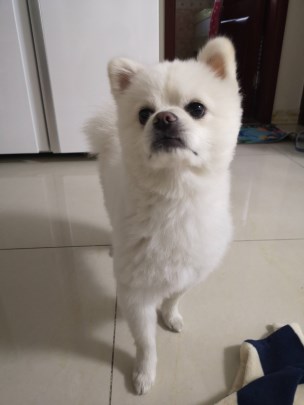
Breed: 1936-n000005-Pomeranian